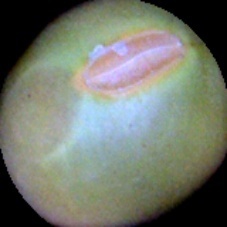
Label: Immature